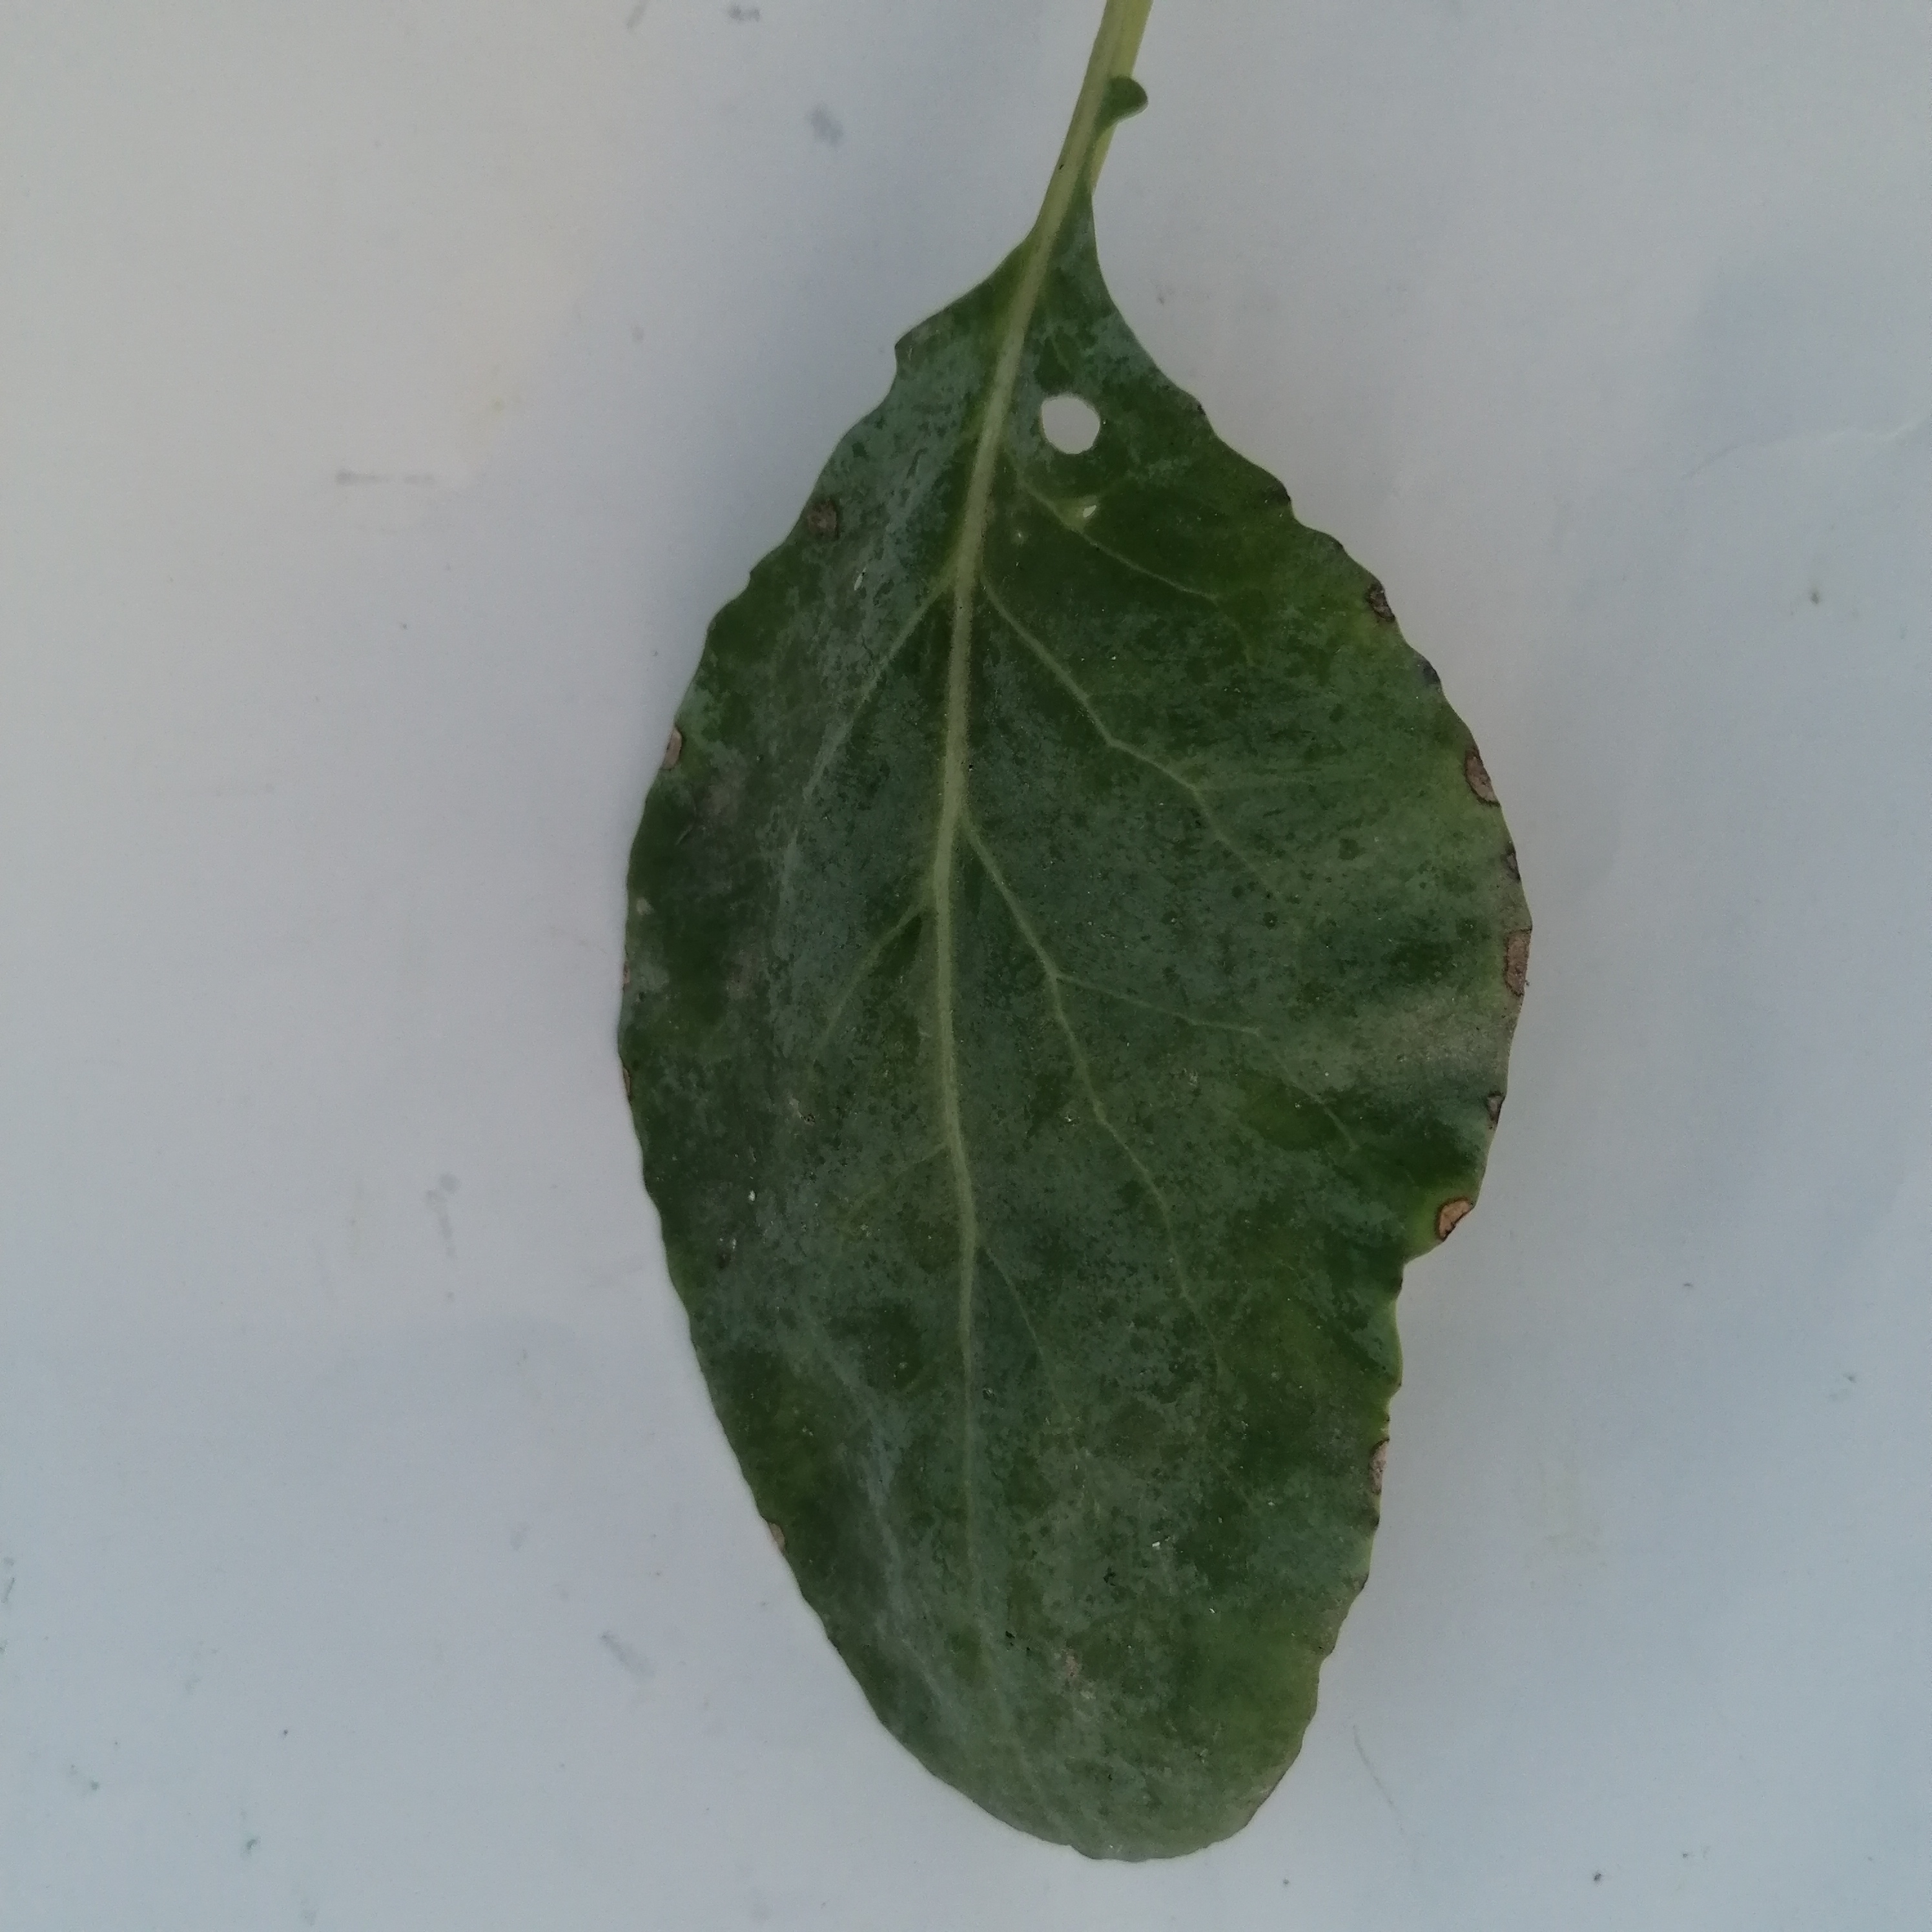
Label: Insect Hole